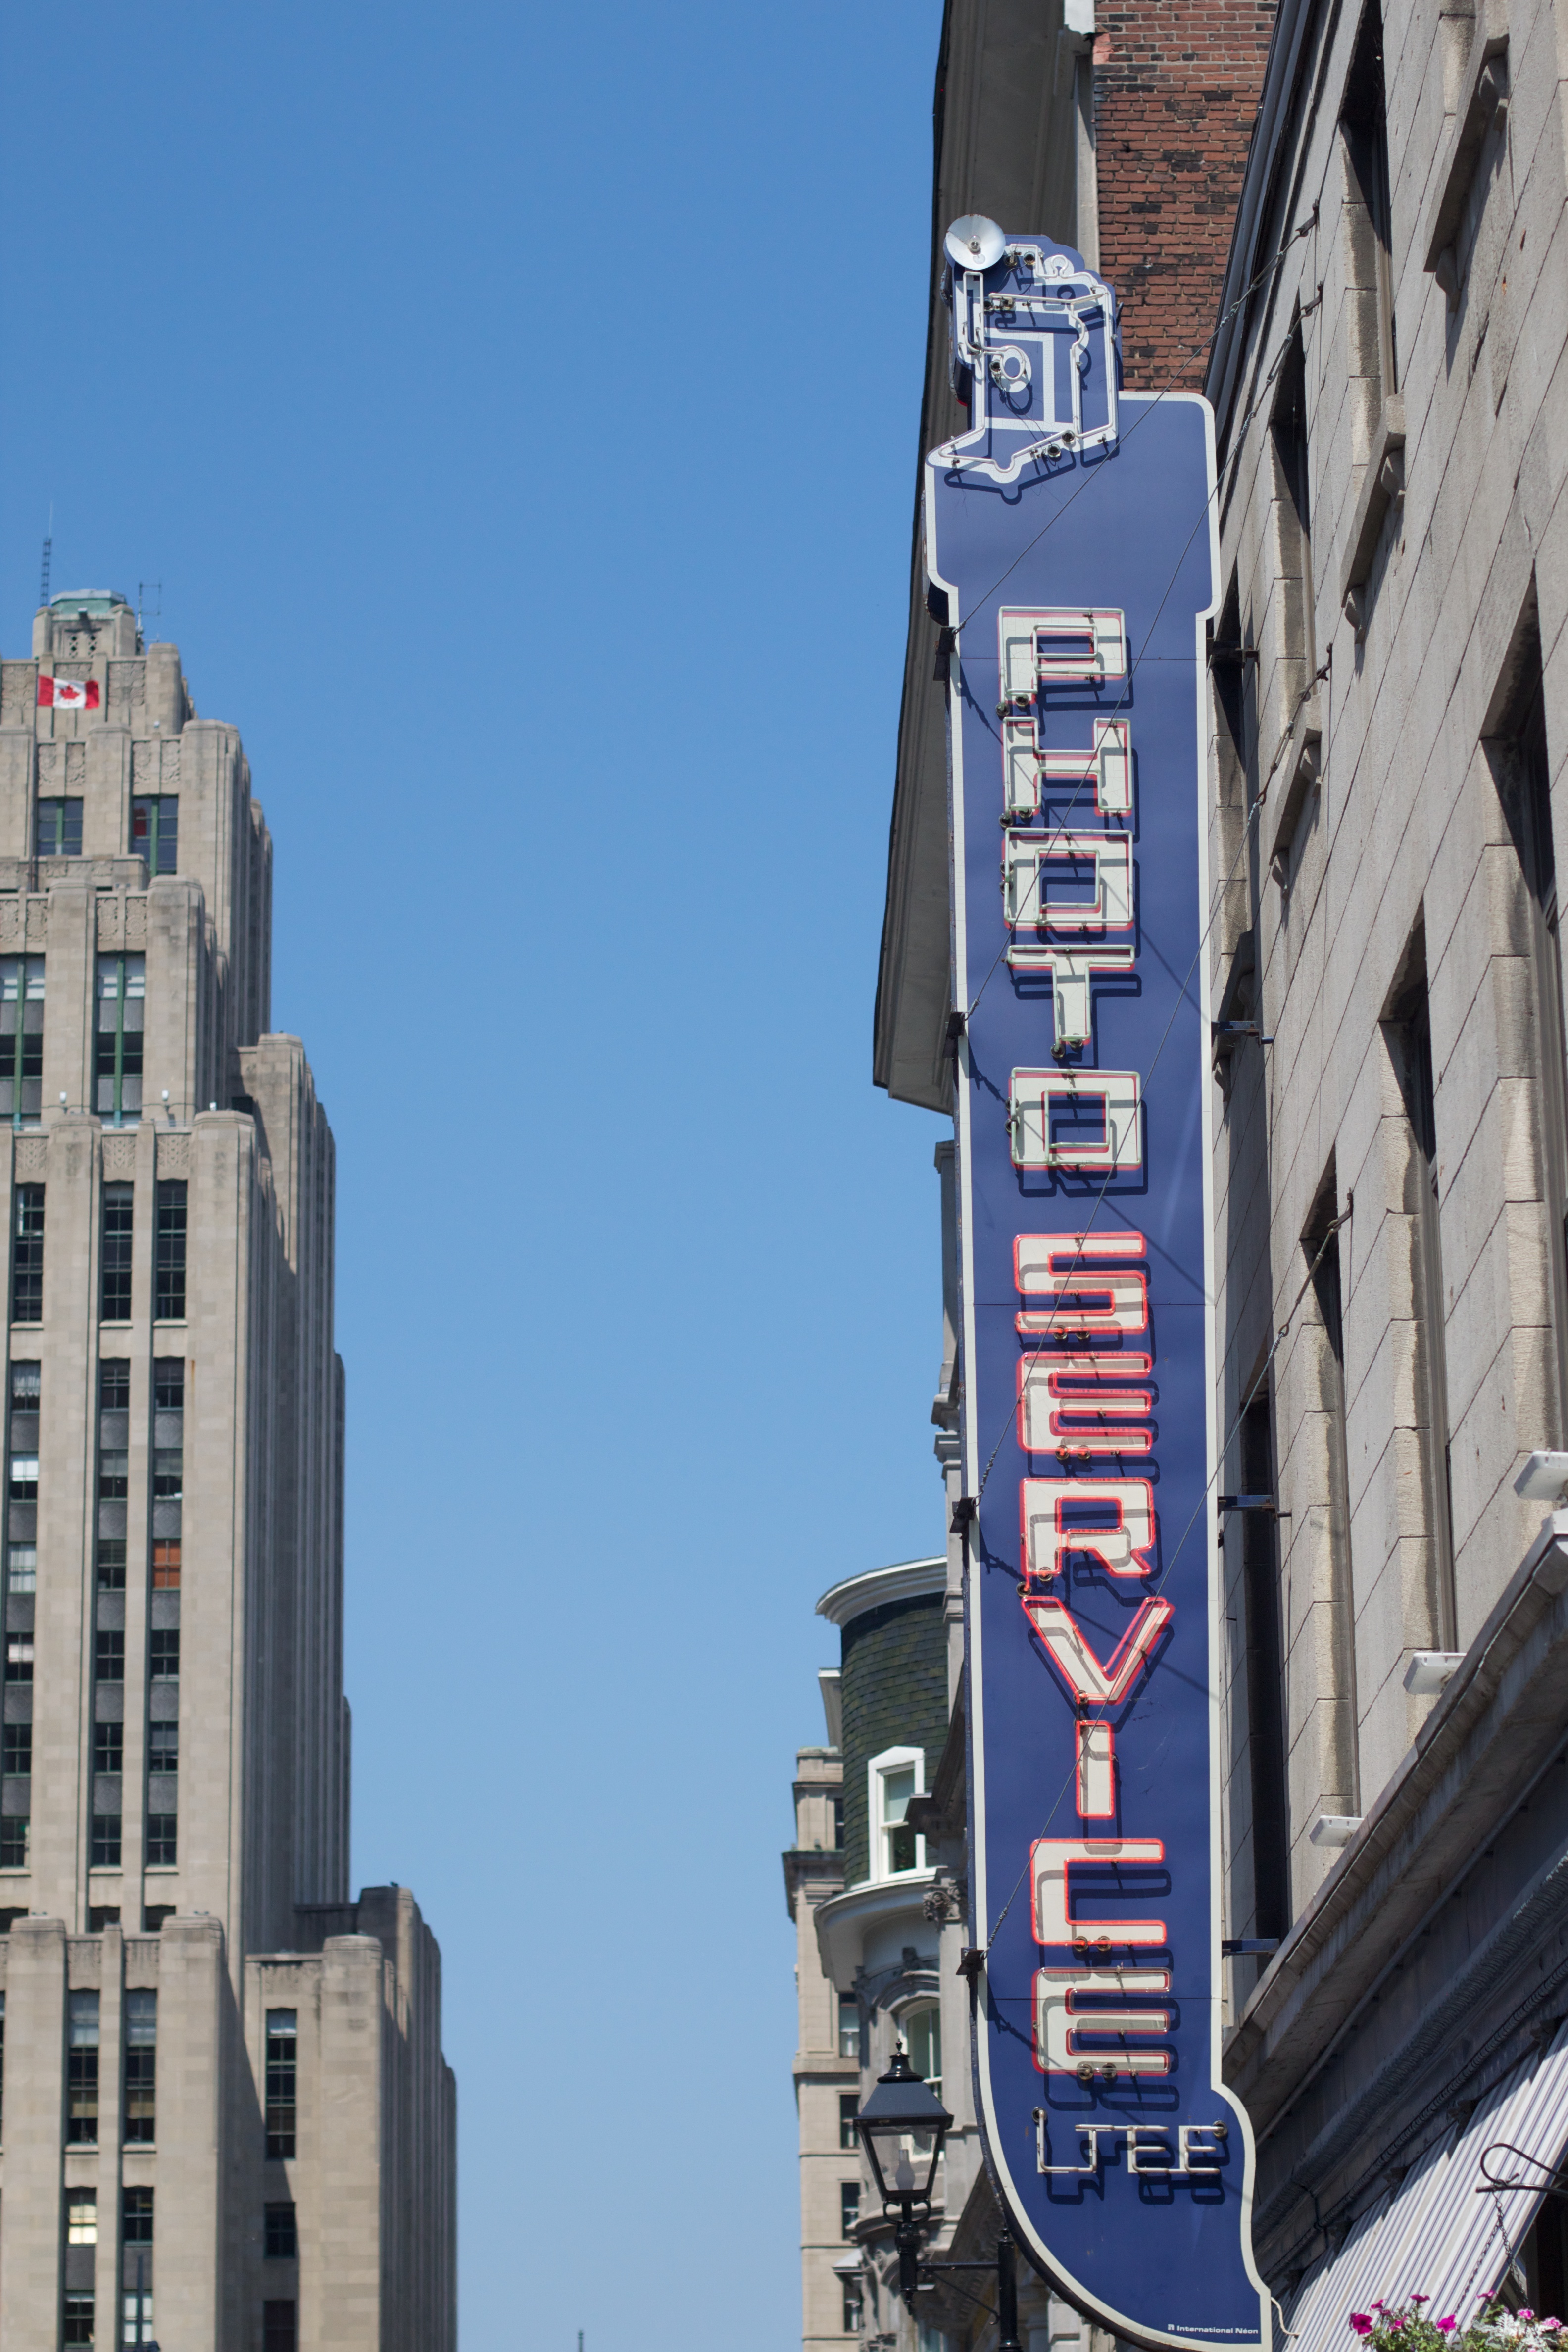
road, street, city, skyscraper, advertising, cityscape, downtown, landmark, blue, tower block, public transport, art, metropolis, urban area, human settlement